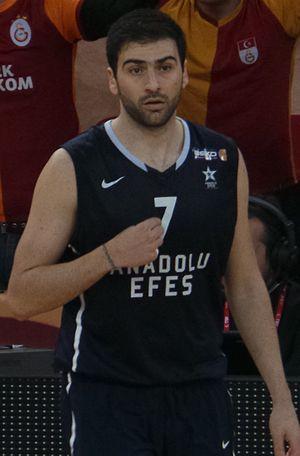
Kóstas Vasiliádis, né le 15 mars 1984, à Salonique, en Grèce, est un joueur grec de basket-ball. Il évolue au poste d'ailier.